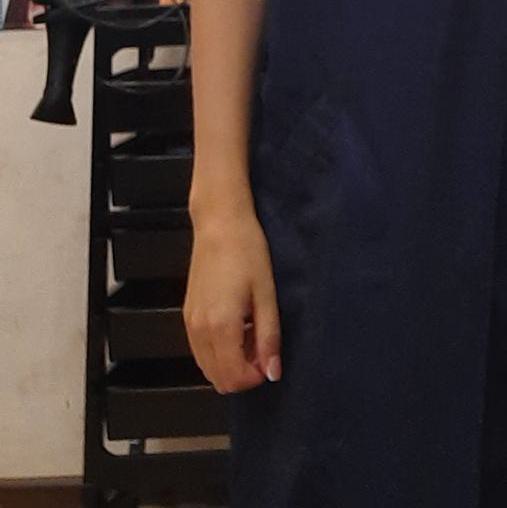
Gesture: no_gesture